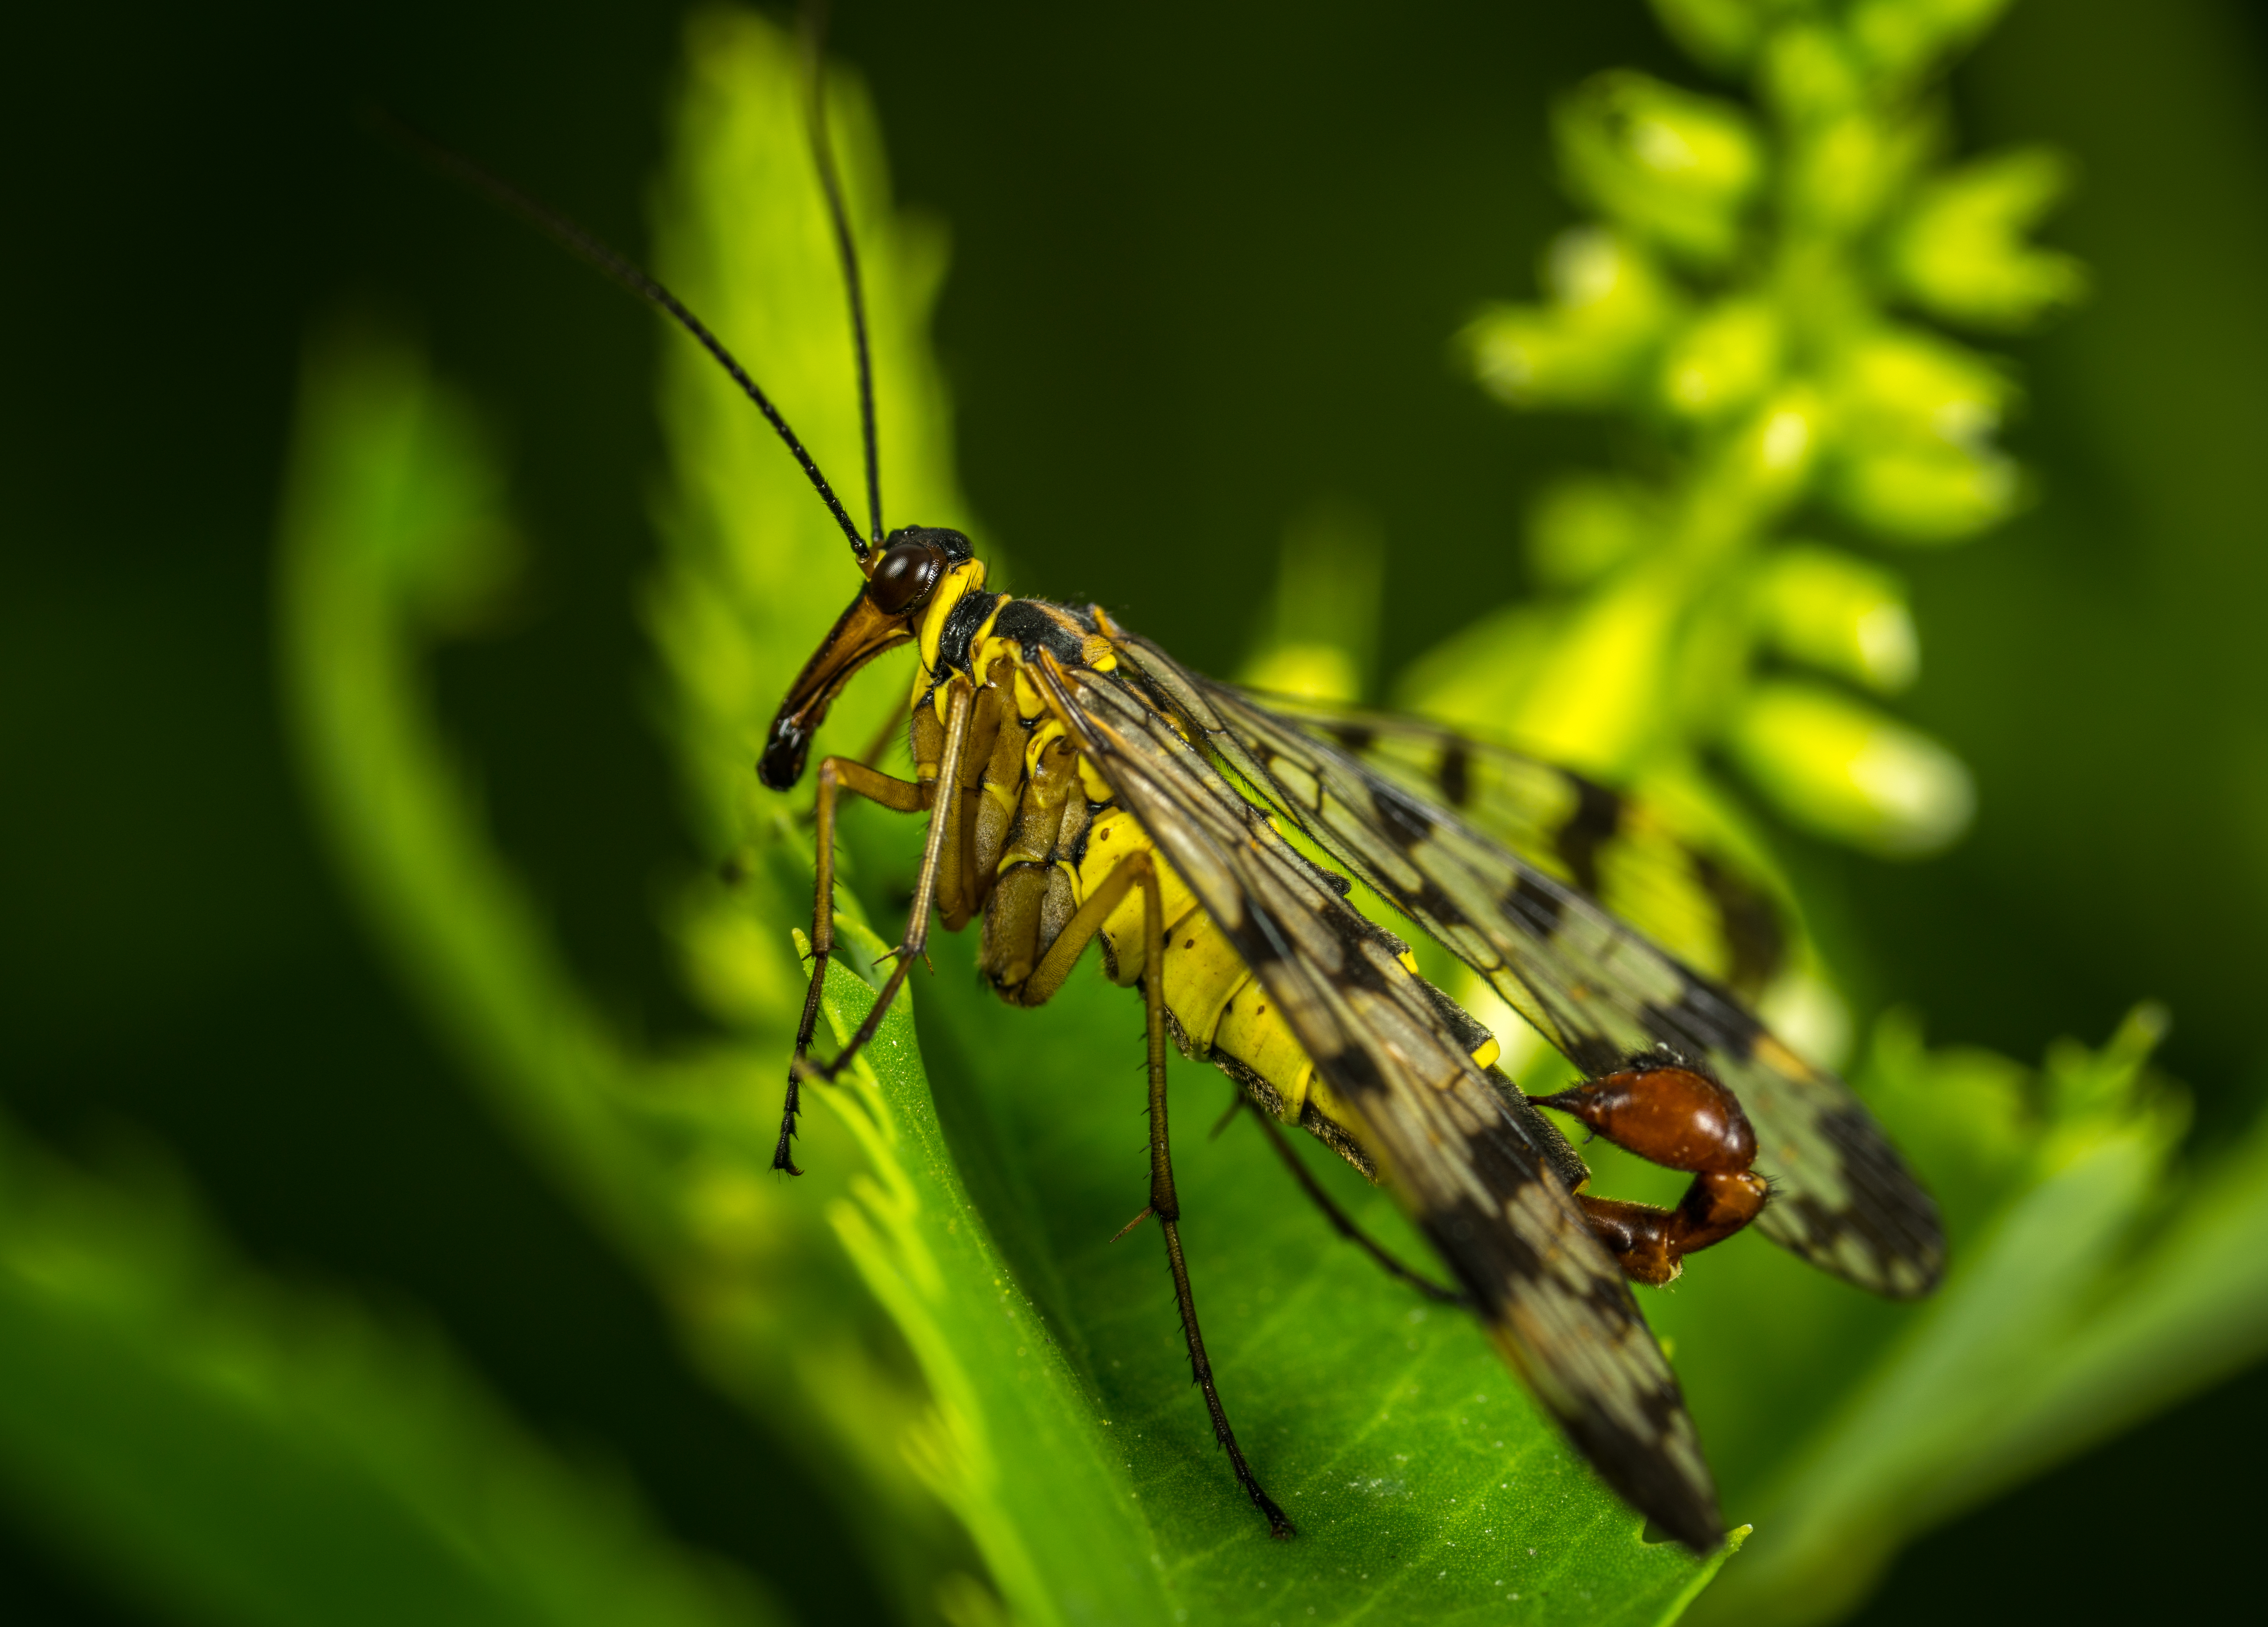
insect, macro, wings, scorpion, tail, macro photography, pest, fly, wildlife, close up, membrane winged insect, invertebrate, organism, net winged insects, wasp, nectar, true bugs, hornet